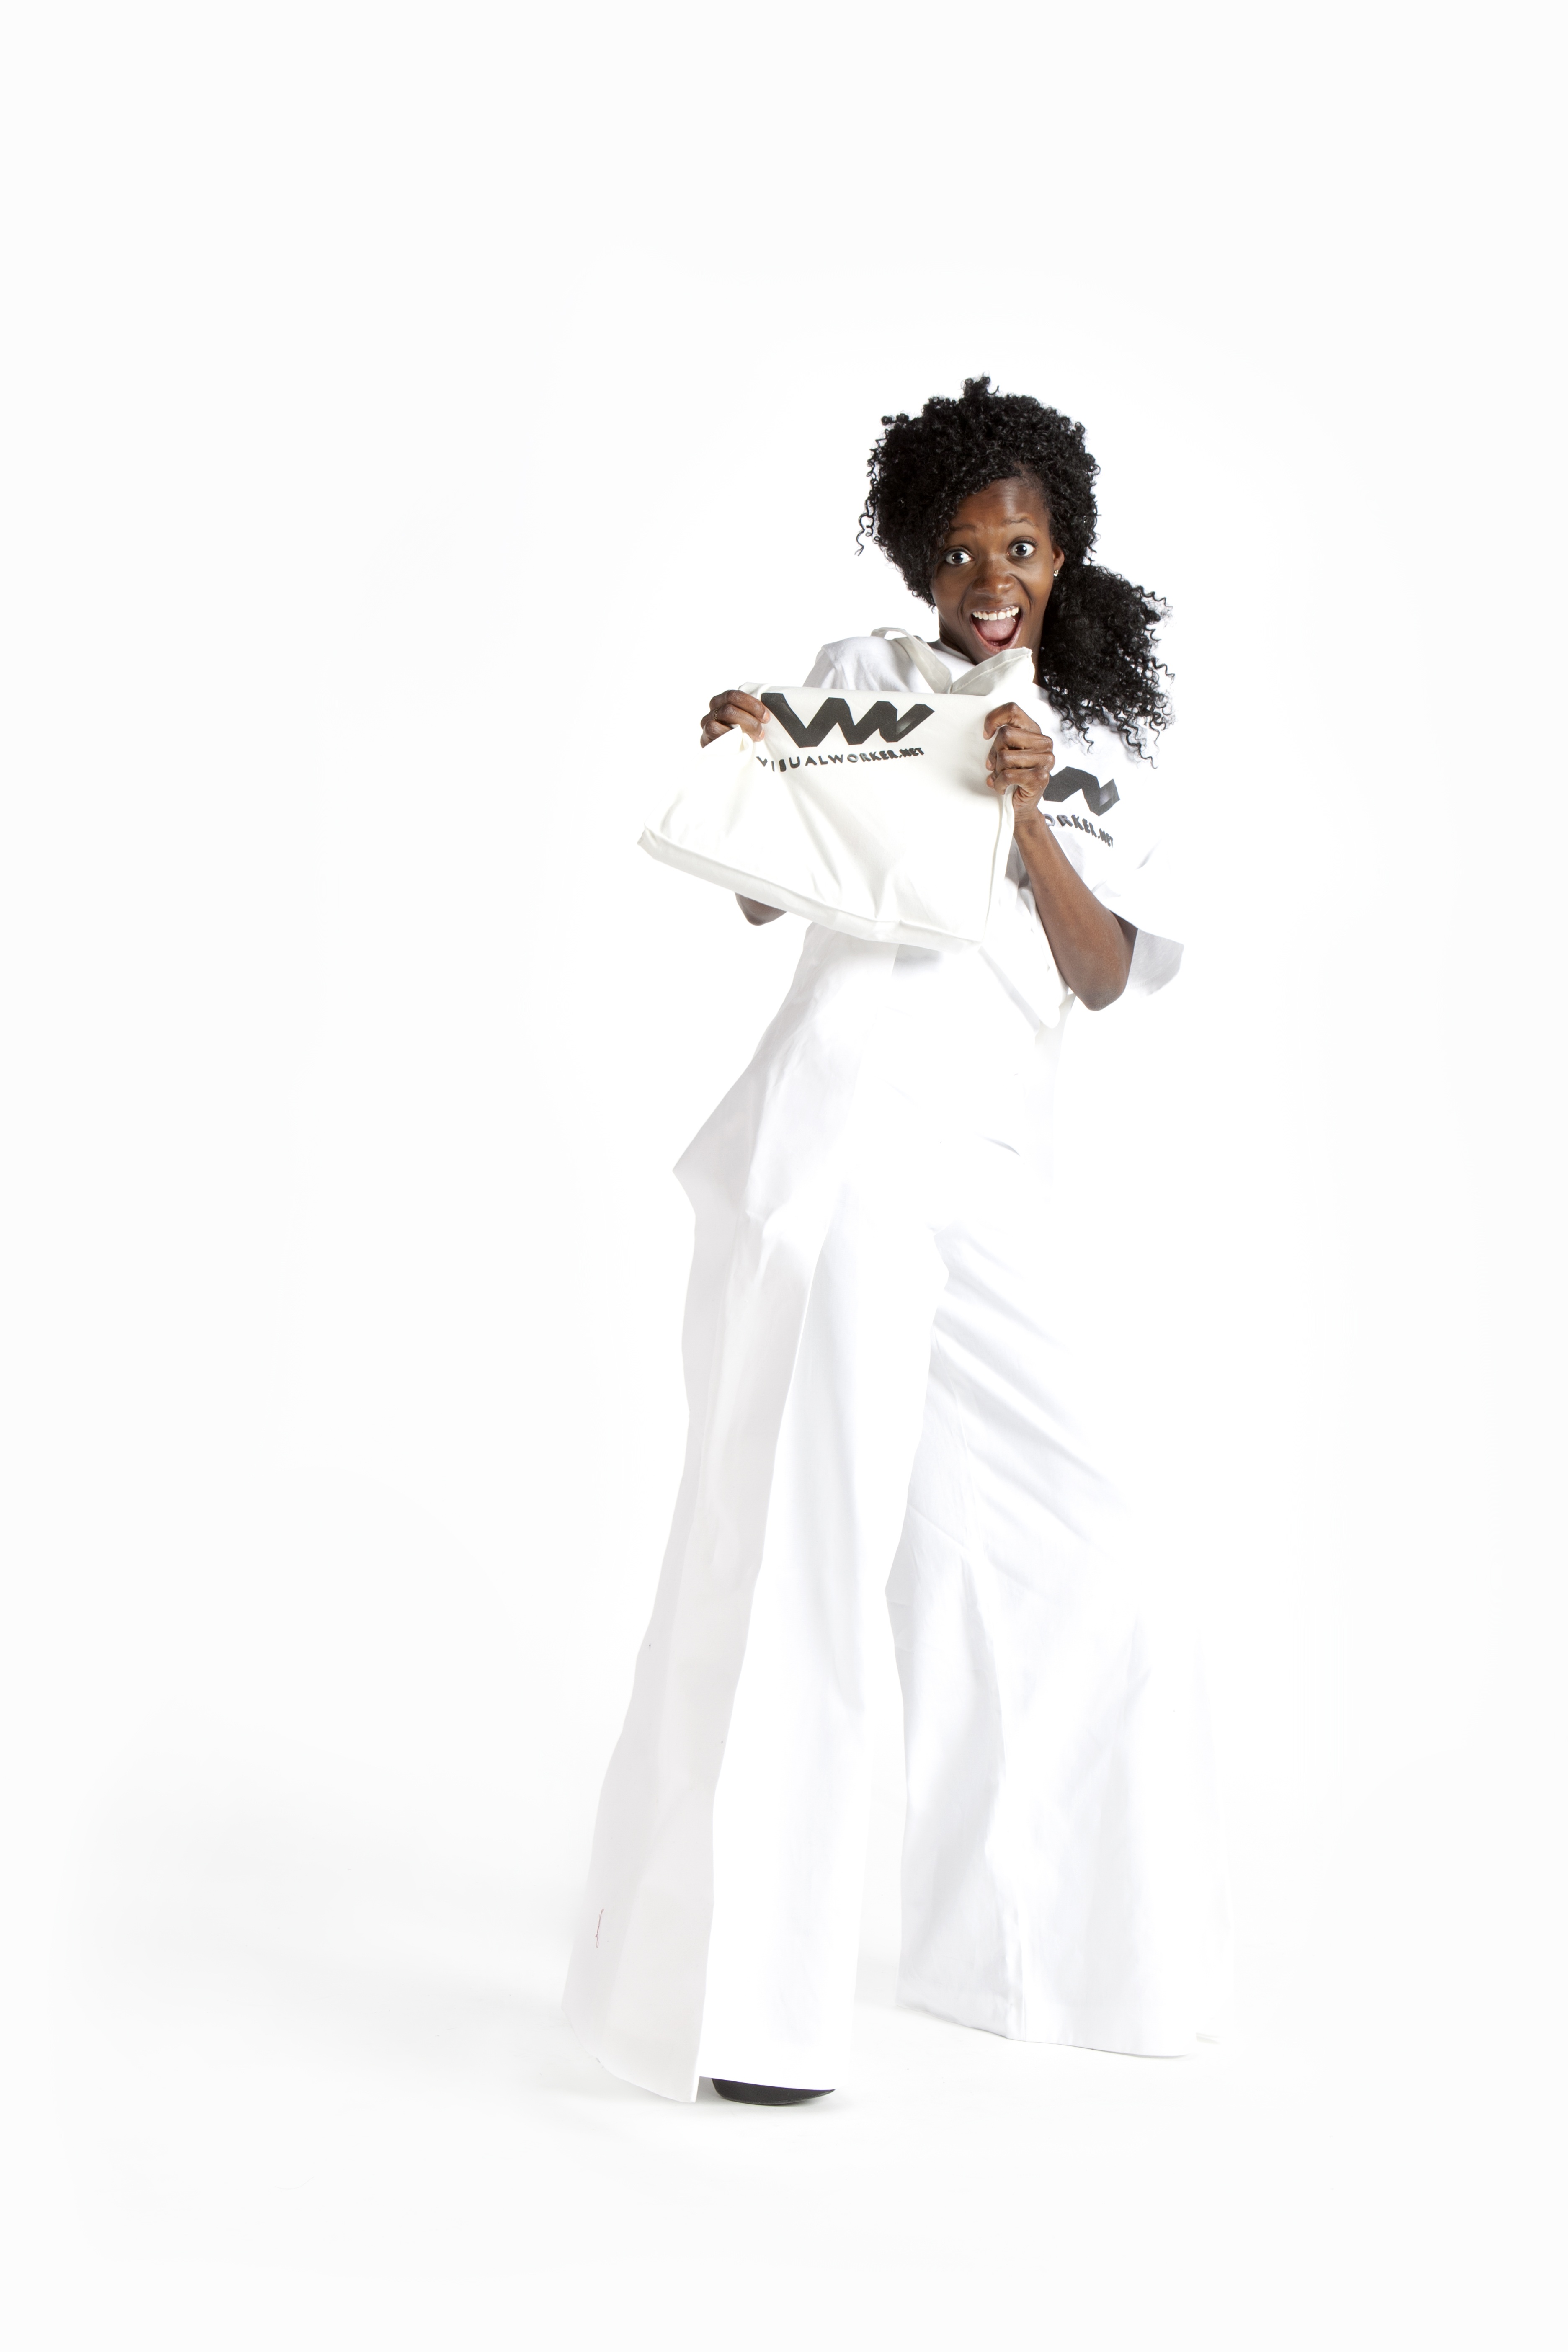
person, people, girl, woman, hair, white, cute, female, dance, portrait, model, young, studio, bag, clothing, black, smiling, ethnic, face, american, fun, happy, costume, african, attractive, adult, ethnicity